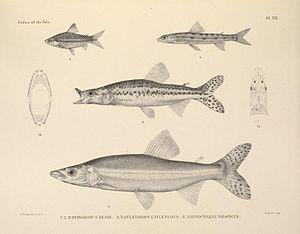
Ichthyborus est un genre de poissons téléostéens de la famille des Distichodontidae et de l'ordre des Characiformes. Toutes les espèces de ce genre se rencontrent en Afrique.